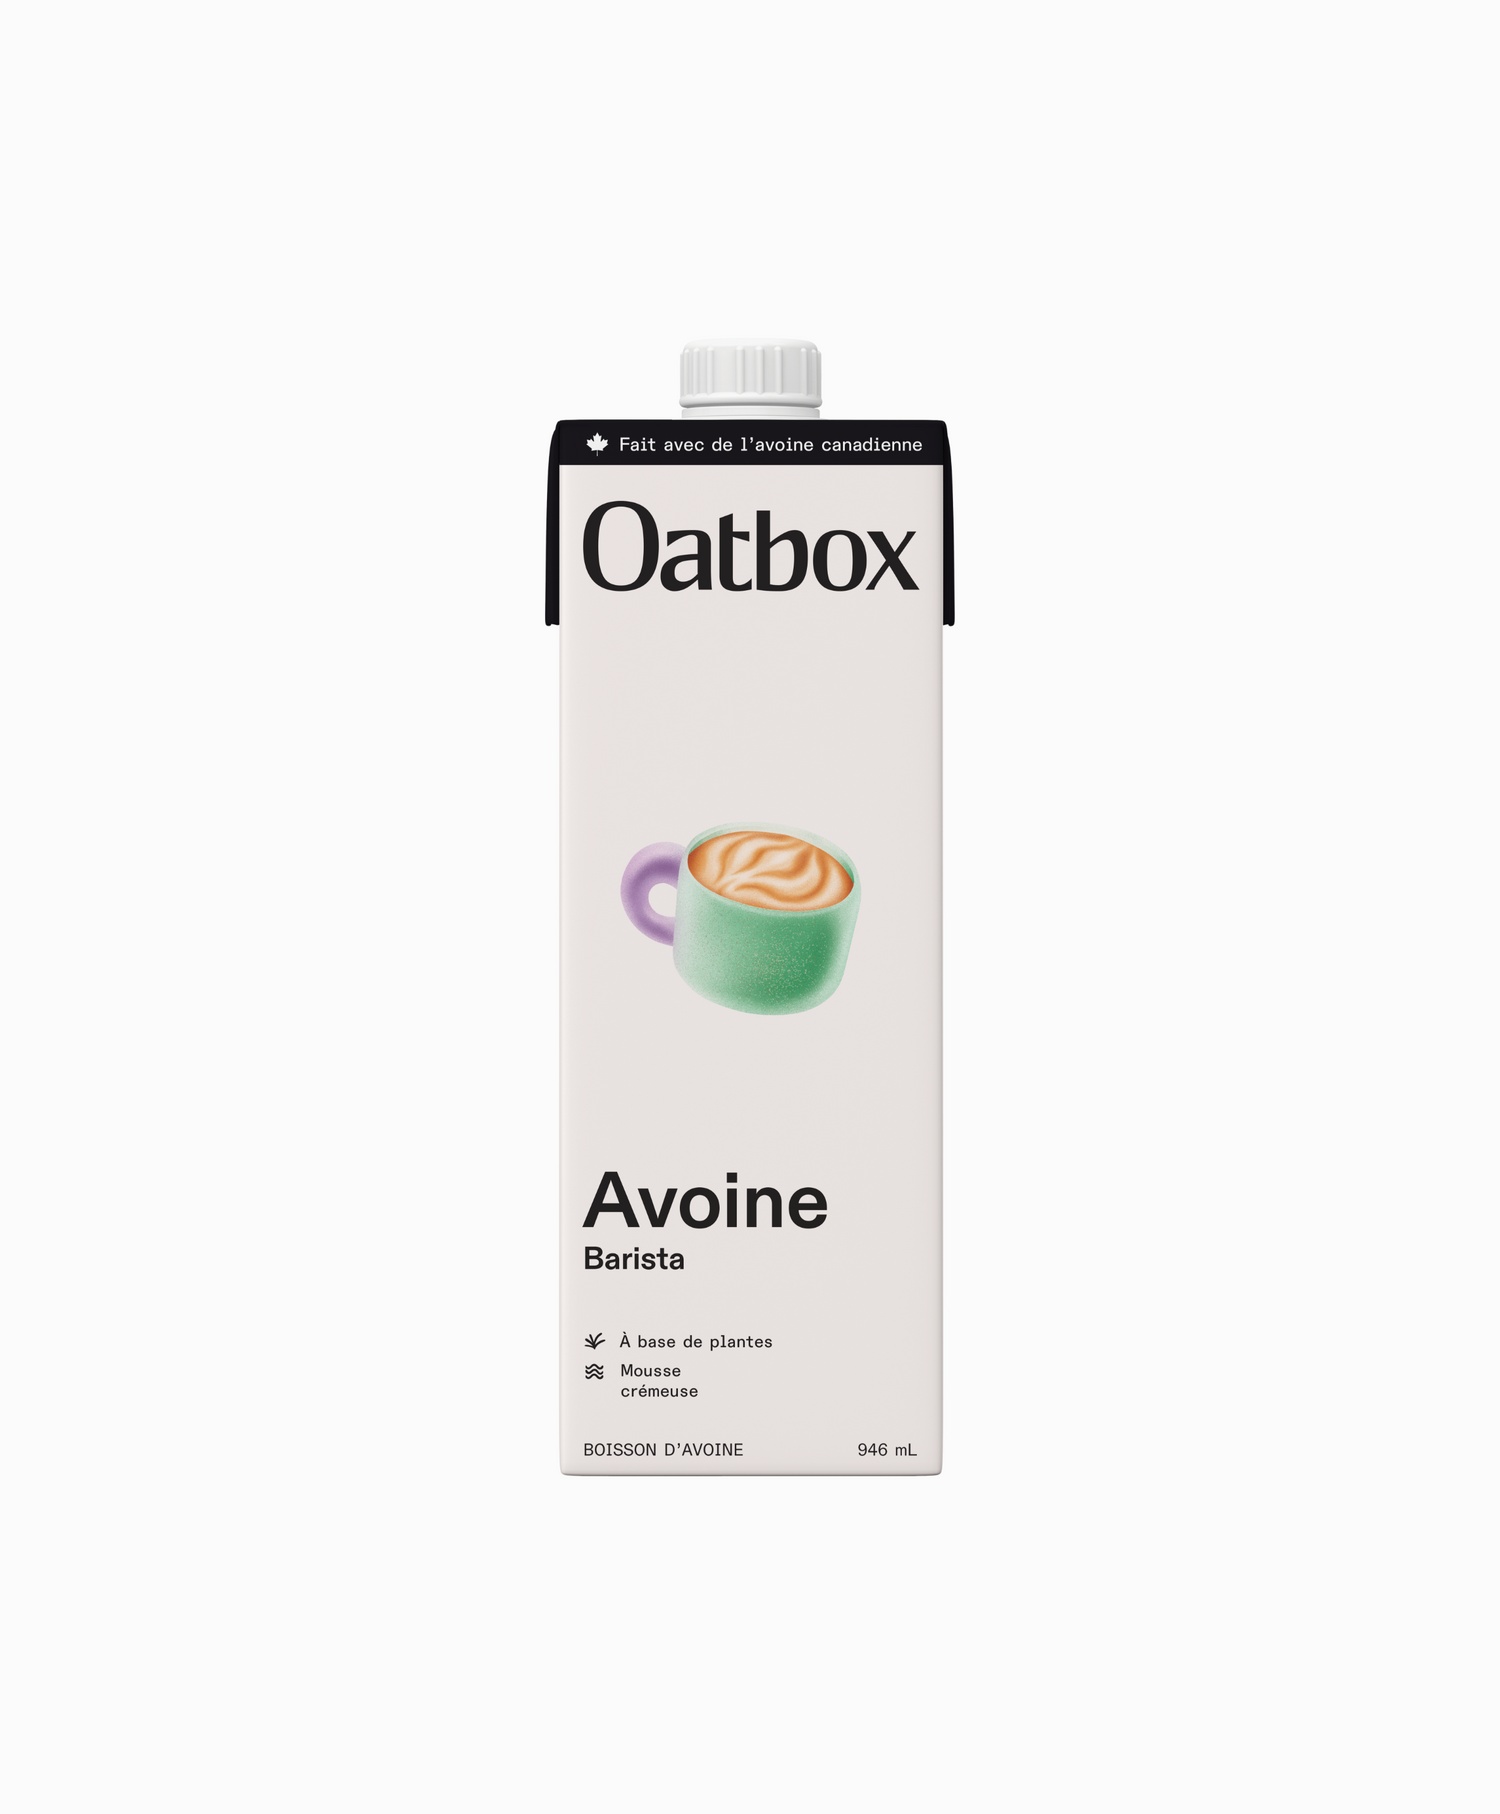
Oatbox Barista Oat Beverage
Oatbox is proud to present its new Barista oat beverage. We combined our knowledge of oats with the expertise of local baristas and micro roasters to create a silky and smooth vegan microfoam. This is the first professional Barista oat beverage produced in Quebec. It will make your lattes, cappuccinos and other hot drinks not only more delicious, but smoother than ever. 100% Plant-Based and Made with Canadian Oats Made in Montreal
Brand: Artisan Bakery London
Category: Food, Beverages & Tobacco > Beverages > Non-Dairy Milk > Oat Drinks